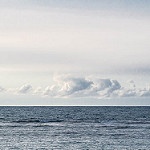
Label: sea